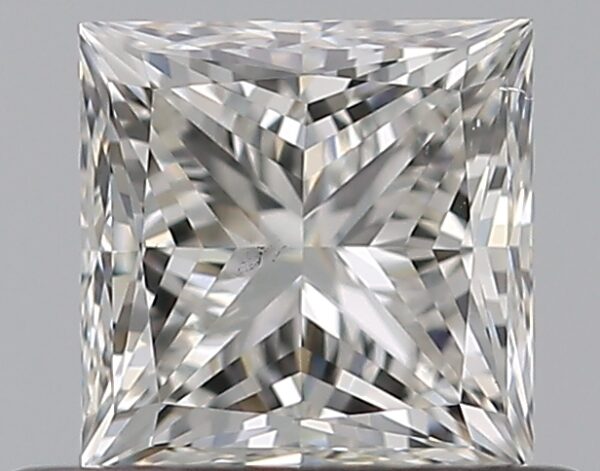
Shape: princess
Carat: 0.5
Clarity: VS2
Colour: H
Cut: VG
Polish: EX
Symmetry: VG
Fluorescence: N
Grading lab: GIA
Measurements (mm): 4.22 x 4.2 x 3.12